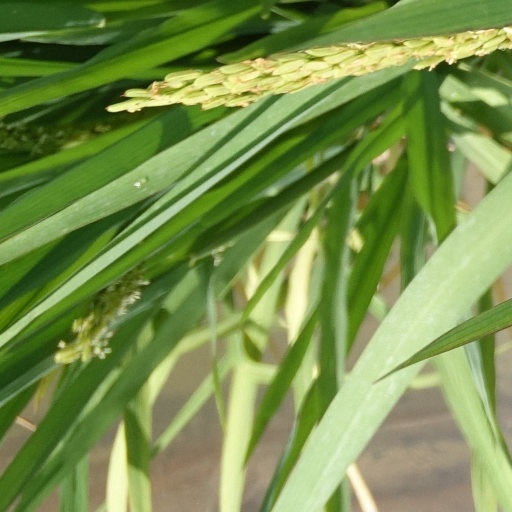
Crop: rice